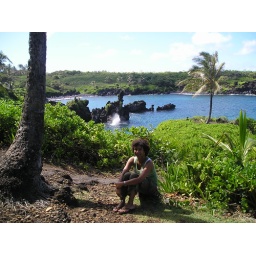
a girl jumped off the rocks behind Rachael - you can see her splash in the background